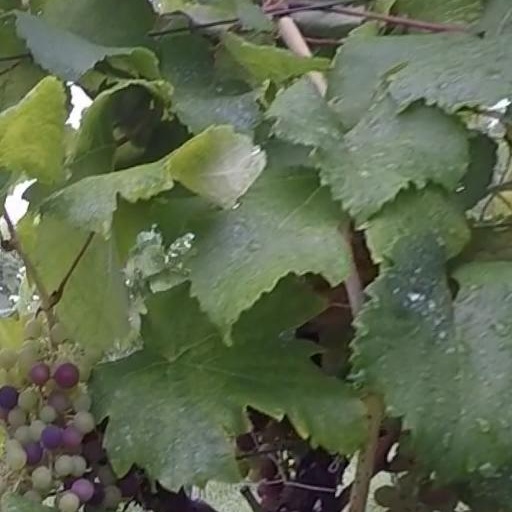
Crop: grape